Dungeness Lighthouse

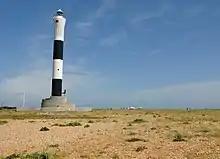
The current lighthouse

As the sea receded further, and after building the nuclear power station which obscured the light of the 1904 lighthouse, a fifth lighthouse, Dungeness Lighthouse was built: it was the first major new lighthouse to have been built in Britain in fifty years and began operation in 1961. It was the first lighthouse to be equipped with a flashing xenon arc lamp as its light source (following an experimental period of use in the old lighthouse); however the new technology did not prove effective as an aid to navigation and it was replaced before long with an array of sealed beam units (these were themselves replaced in 2000 with a small rotating fourth-order optic, transferred from Lundy South Lighthouse). In addition to the main light, sector lights are displayed, from windows just below the lantern floor. The tower has been floodlit since 1962, to aid visual identification and to reduce the mortality rate of migrating birds, which had been prone to hitting the tower at night.